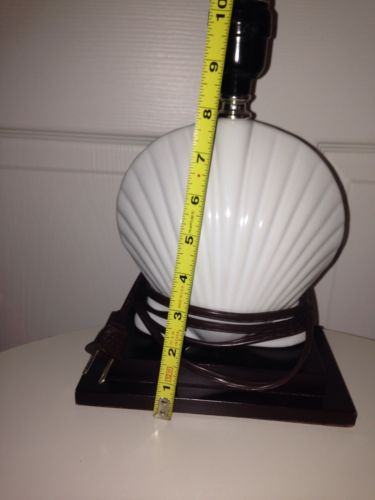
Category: lamp